Independence-class littoral combat ship

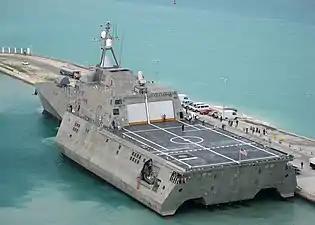
Stern view of "Independence" while in port at NAS Key West

The LCS is reconfigured for various roles by changing mission packages, each of which includes mission module equipment (weapon systems, sensors, etc.), carried craft and mission crews. Modules include Anti-submarine warfare (ASW), mine countermeasures (MCM), surface warfare (SUW), and special warfare missions. The MCM and SUW modules are planned to reach initial operating capability in Fiscal year 2014, and the ASW module in FY2016. Module changes were envisioned to allow a single LCS to change roles in a matter of hours at any commercial port allowing it to rapidly optimize effectiveness against a threat. A report from the Office of the Chief of Naval Operations (OPNAV) on a January 2012 sustainment wargame reportedly stated that, possibly for logistics reasons, the mission module changes may take as long as weeks, and that in the future the navy plans to use LCS ships with a single module, with module changes being a rare occurrence. In 2014, "Independence" switched from countermine to surface warfare modes in 96 hours on short notice.